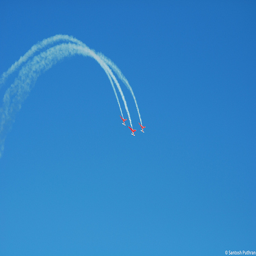
a group of planes flying through the sky
Three airplanes are flying in formation in the air.
Three jets in formation with smoke coming out of tails.
A trio of planes performing aerial acrobatics
A trio of trick planes flying in sequence in the sky.